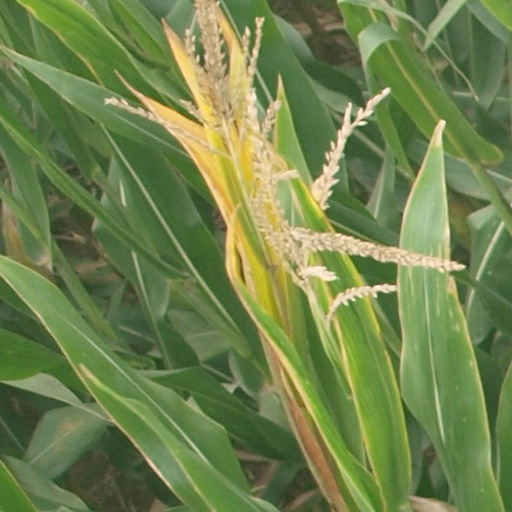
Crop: maize; corn